Bulgarian cosmonaut program

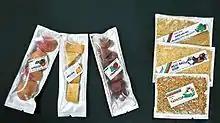
Several specimens of space food identical to those examined by Aleksandrov under the "Vital" experiment

All Bulgarian-made devices were installed on the Mir a week ahead of Aleksandrov's flight. The equipment functioned better than expected during testing. Aleksandrov later stated that computerisation of the experiments significantly increased efficiency as real-time results were generated and experiments could be performed repeatedly to verify the data. Overall, Aleksandrov was to perform dozens of research activities related to the interstellar medium, the Galactic Center of the Milky Way and nearby galaxies, orientation using stars as a reference, synthesis of materials in microgravity, crystallisation, muscular, vestibular and ocular functioning, among others. Aleksandrov also continued work on experiments scheduled for Georgi Ivanov's flight (such as "Kontrast-2" and "Ilyuminator-2") and examined the properties of Bulgarian-made space food.